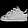
Label: Sneaker